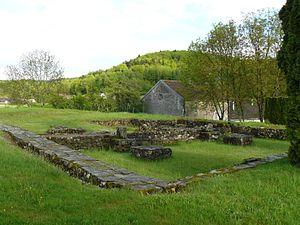
Annegray (commune de La Voivre, Haute-Saône, France)
La Voivre est une commune française, située dans le département de la Haute-Saône en région Bourgogne-Franche-Comté.